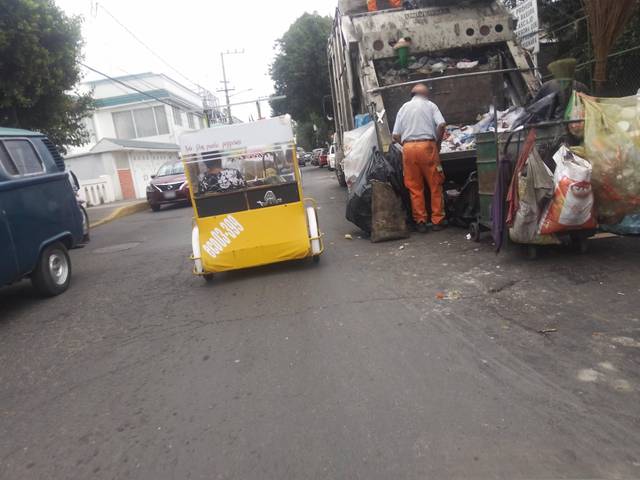
Region: Mexico
Coordinates: 19.262, -99.1